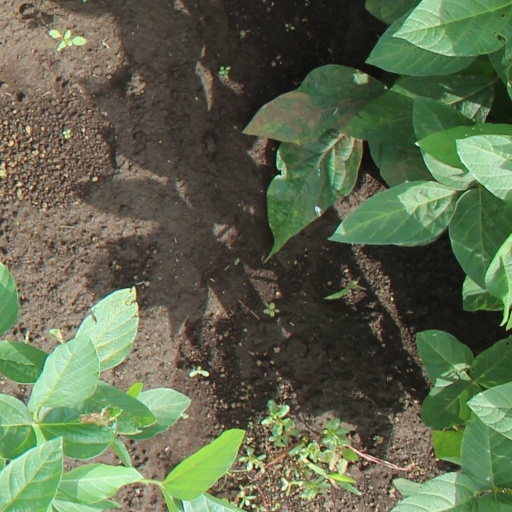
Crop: soybean